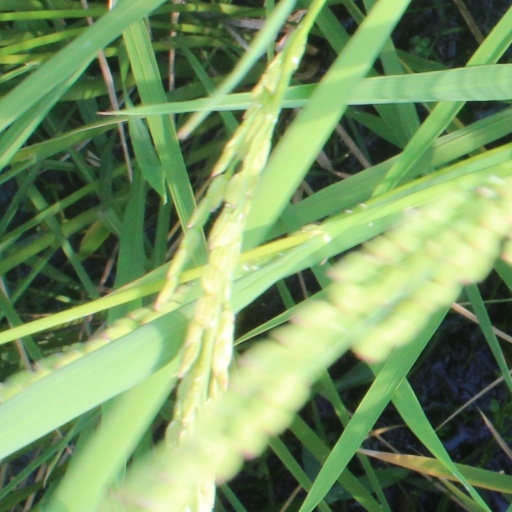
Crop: rice